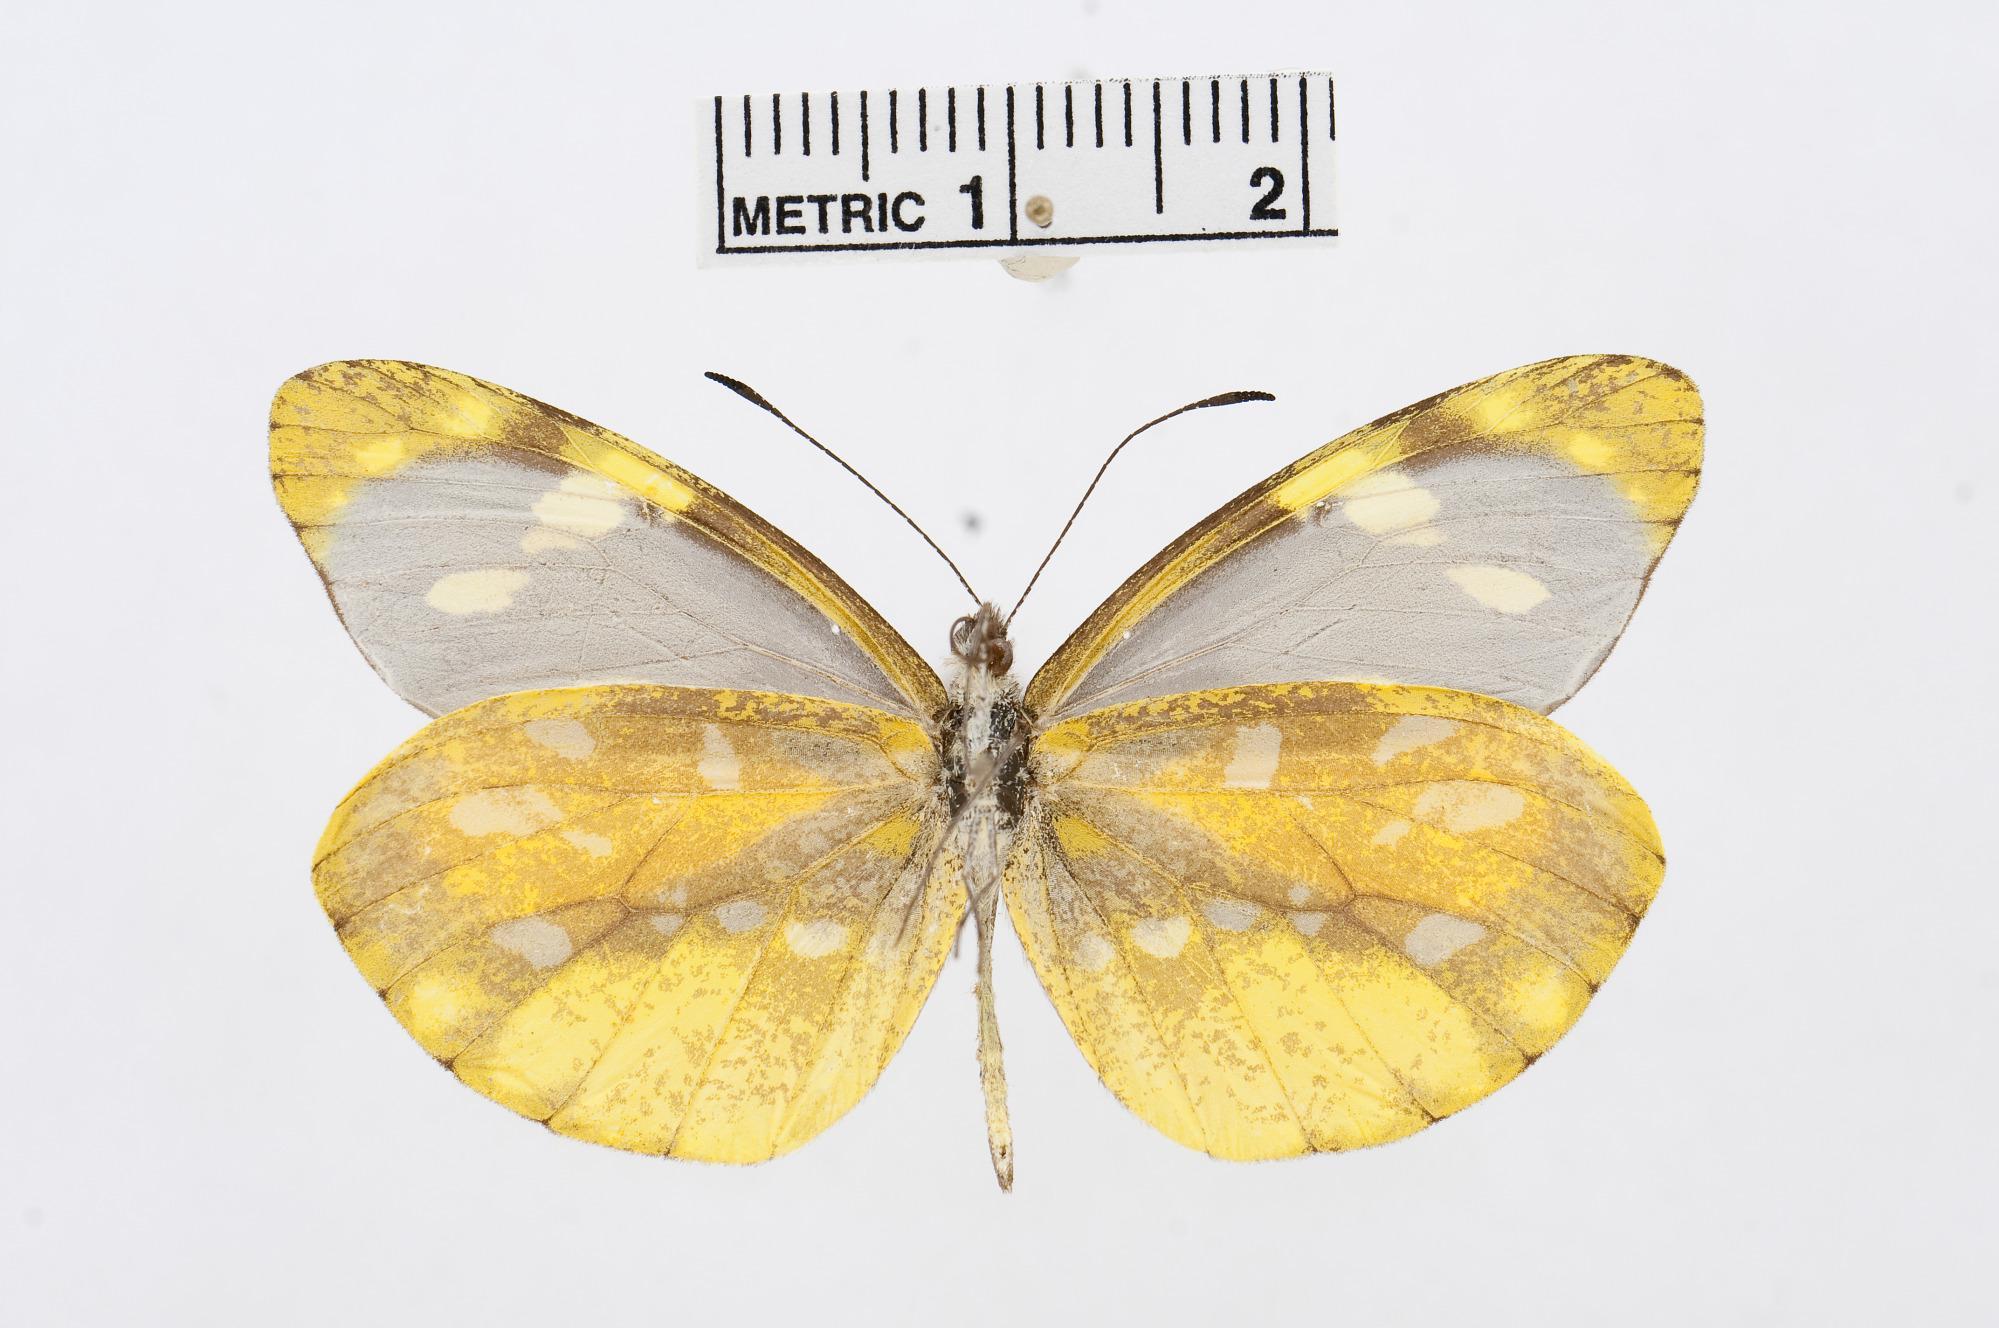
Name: Dismorphia mirandola
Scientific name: Dismorphia mirandola
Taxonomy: Animalia, Arthropoda, Hexapoda, Insecta, Lepidoptera, Pieridae, Dismorphiinae